Barbara station

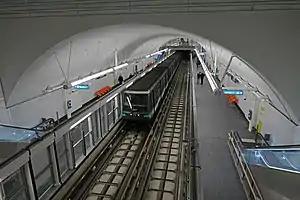
Station platforms on opening day

Barbara is a station of the Paris Métro on Line 4 in Montrouge and Bagneux. The station was built as part of a two-station southward extension from Mairie de Montrouge to Bagneux–Lucie Aubrac. It opened in January 2022.